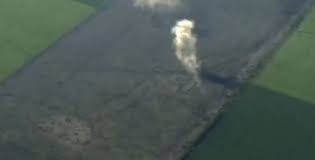
Label: D-30